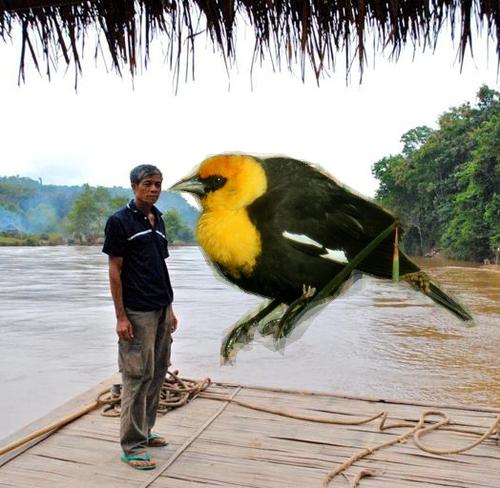
Bird species: Yellow_headed_Blackbird
Bird type: landbird
Background: water